Visible mending

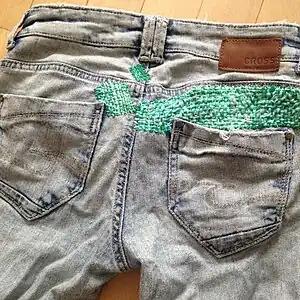

The growing culture of mending on social media spurts discussions about how a task that has been the daily occurrence within less privileged groups is becoming a trend widely popularized by more affluent communities, in the vein of so-called "poverty cosplay". The critique often cites the stereotypical imagery of a poverty-stricken individual, clothed in patched garments, being repurposed for a fashion trend. While mending clothes was and is a necessity for some groups, especially those of lower socioeconomic status, the visible mending communicates being privileged enough to take time to mend by adorning a garment, and thus is an extravagance when compared to utility-focused mending. Kate Fletcher used a descriptor of "delight in the durational aesthetics of repair" to delineate this phenomenon. In contemporary times, the act of purchasing newly-made clothes with intentional rips, stains, and frayed seams has become a common practice among younger generations of fashion consumers since the mid-1990s. This shift in perspective reflects a changing perception of what is fashionable, thus the original statement against the status quo has been commercialized—but, as some argue, so has been the practice of mending the items, given the facet that special “mending kits” are being sold worldwide, often consisting of regular household items, such as scissors, thread, and prepackaged fabric scraps.